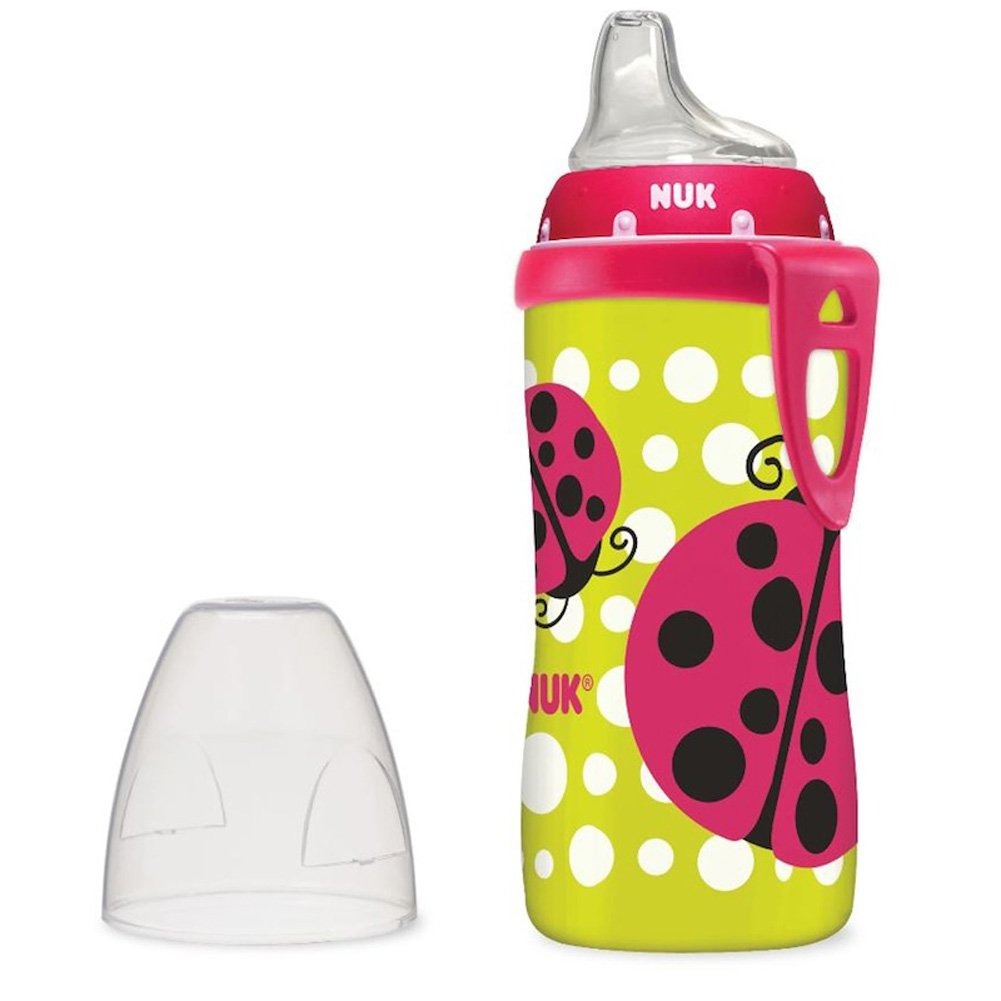
Item Name: NUK Active Cup Pink 12 Months 1 Cup 10 oz 300 ml
Product Description: Baby Drinkware
Value: 1.0
Unit: Count

Price: 10.51